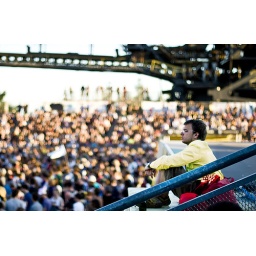
Best seat in the house